Franz Tavella

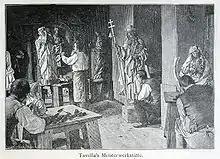
Tavella workshop

Franz Tavella (La Val, 10 October 1844 – Brixen, 12 December 1931) was a Ladin master wood sculptor active in the Austro-Hungarian Empire and the Kingdom of Italy.